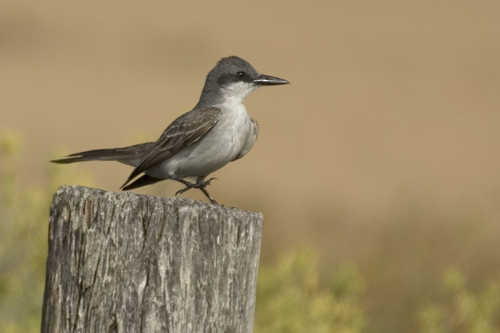
this bird has a long, thin beak with a white breast and black primaries.
this bird has long, pointed gray bill, gray crown and neck, light gray breast and light gray tarsus.
this little bird has a gray belly and breast, with a brown crown and nape.
the breast is a whitish grey color, with a black beak and dark gray nape.
this is a very small bird with a dark grey crown, white breast, and long bill.
this bird has wings that are grey and has a white belly
this gray and brown bird has a distinctively long, narrow, pointy beak.
this particular bird has a belly that is gray and has a gray billa small gray and white bird with short legs, a long tail, a small neck, and a long black pointy beak.
this bird has a long black bill, with a white breast.
Species: Gray Kingbird